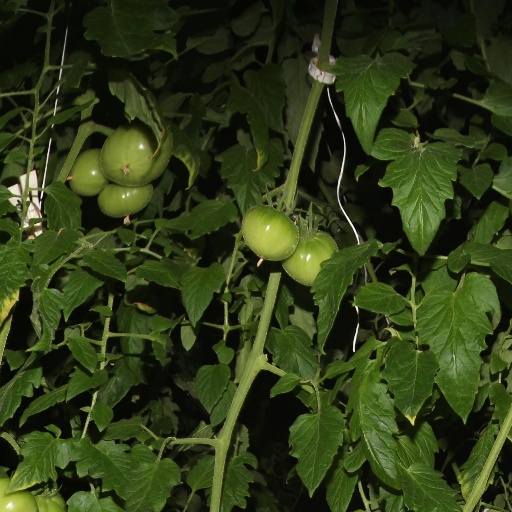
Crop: tomato